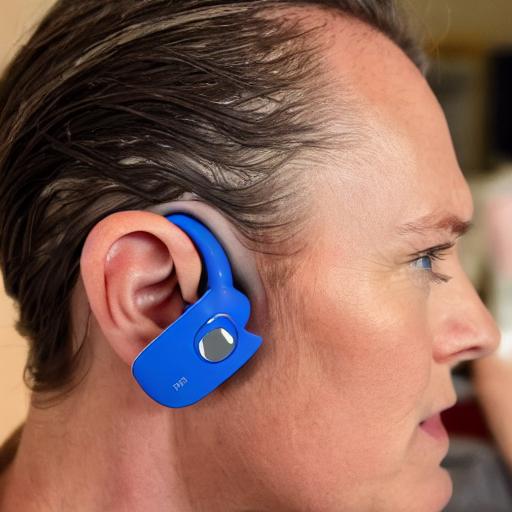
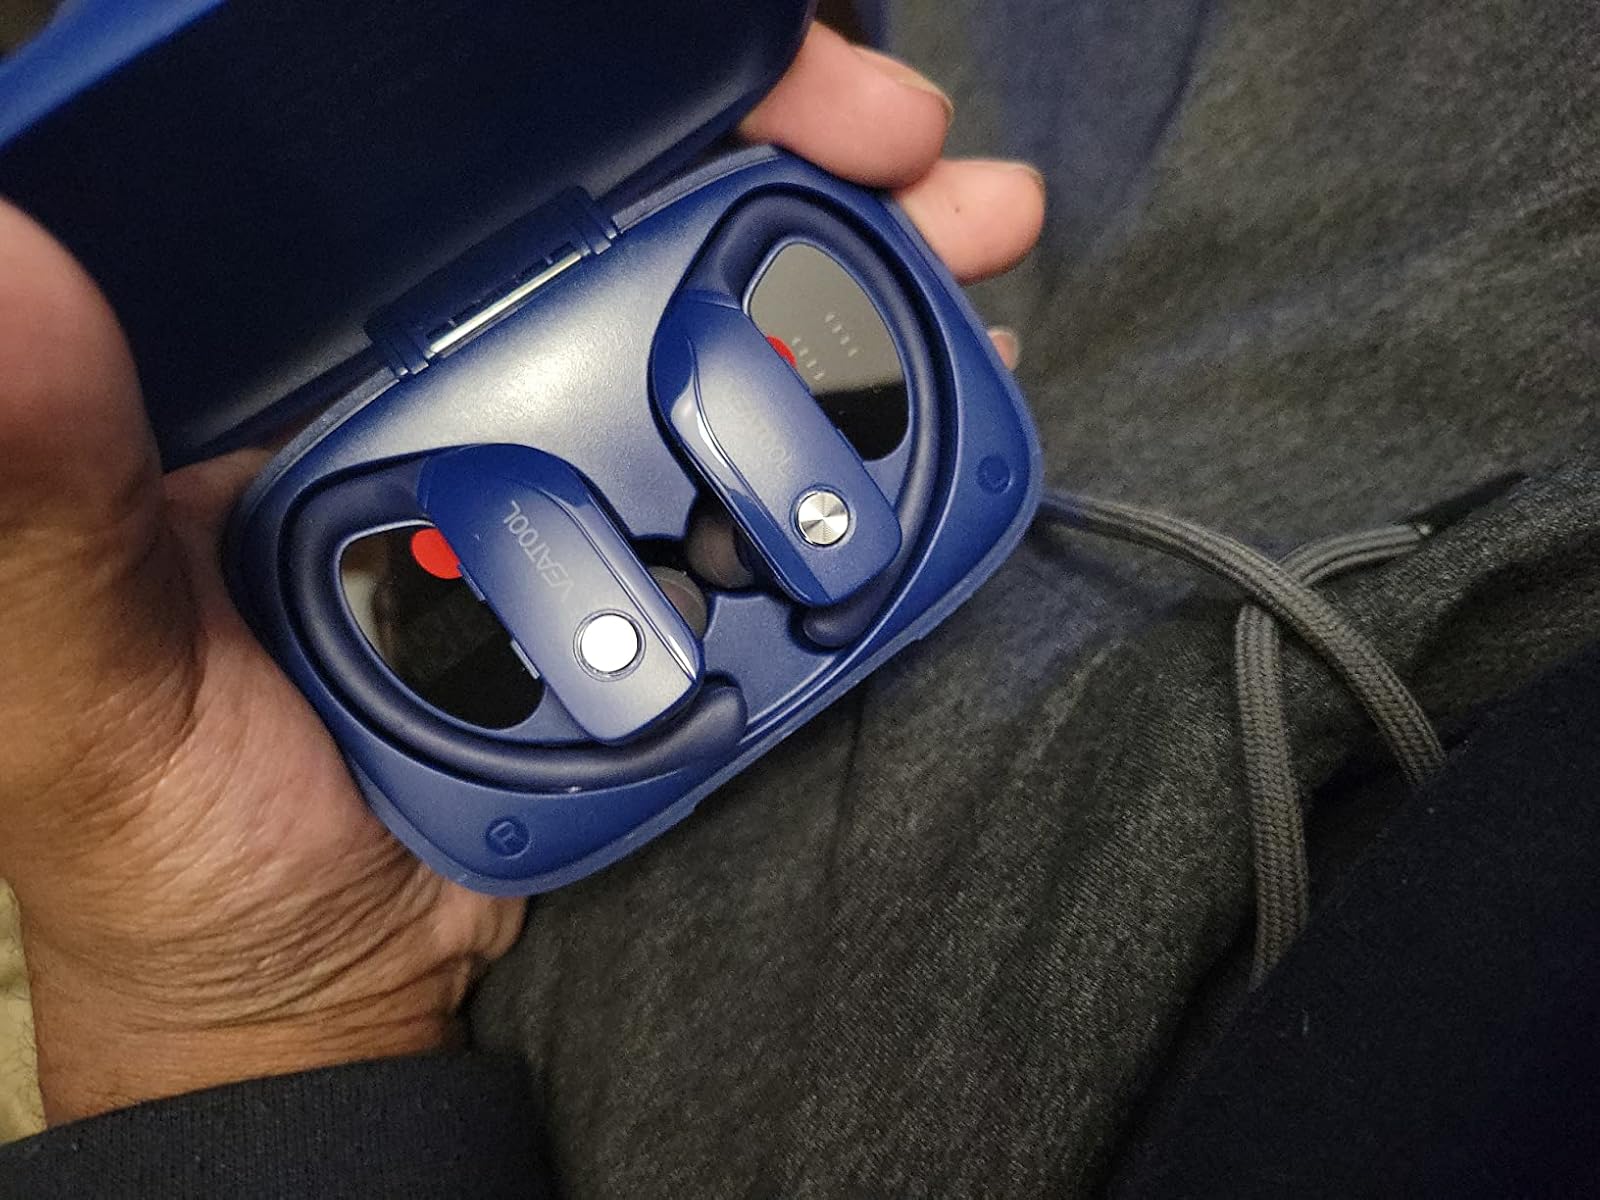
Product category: earbuds
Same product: no